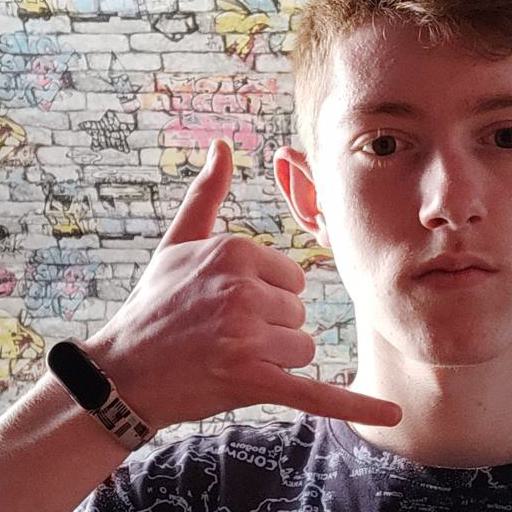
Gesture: call